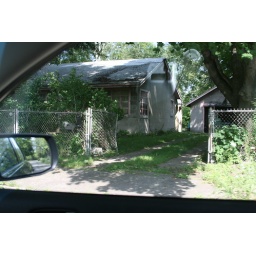
a house still stands on 101st street in Niagara Falls....aka Love Canal